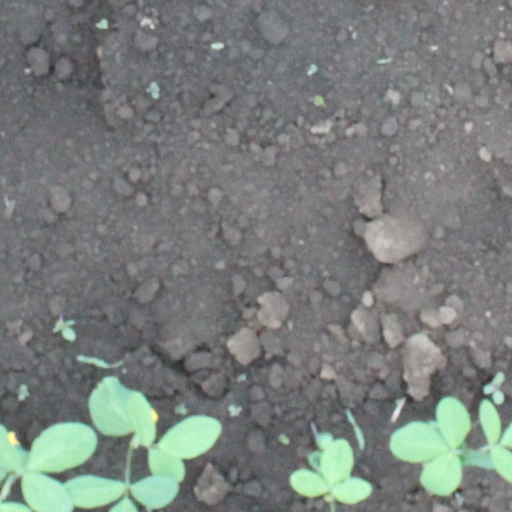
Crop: soybean